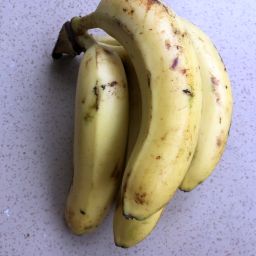
Fruit: Banana
Quality: Good